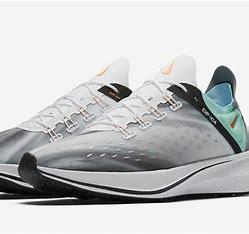
Brand: Nike
Model: Exp X14